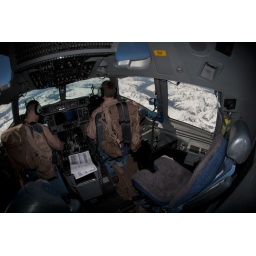
my seat in the office